Question: Please indicate a possible affordance area of the hold_frisbee that can be used for holding
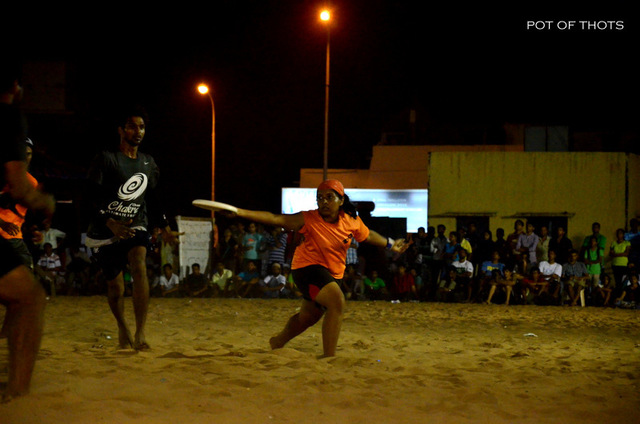
Answer: [188.19, 199.314, 240.425, 213.902]